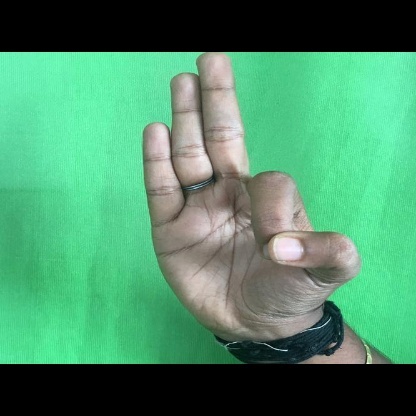
Mudra: Aralam